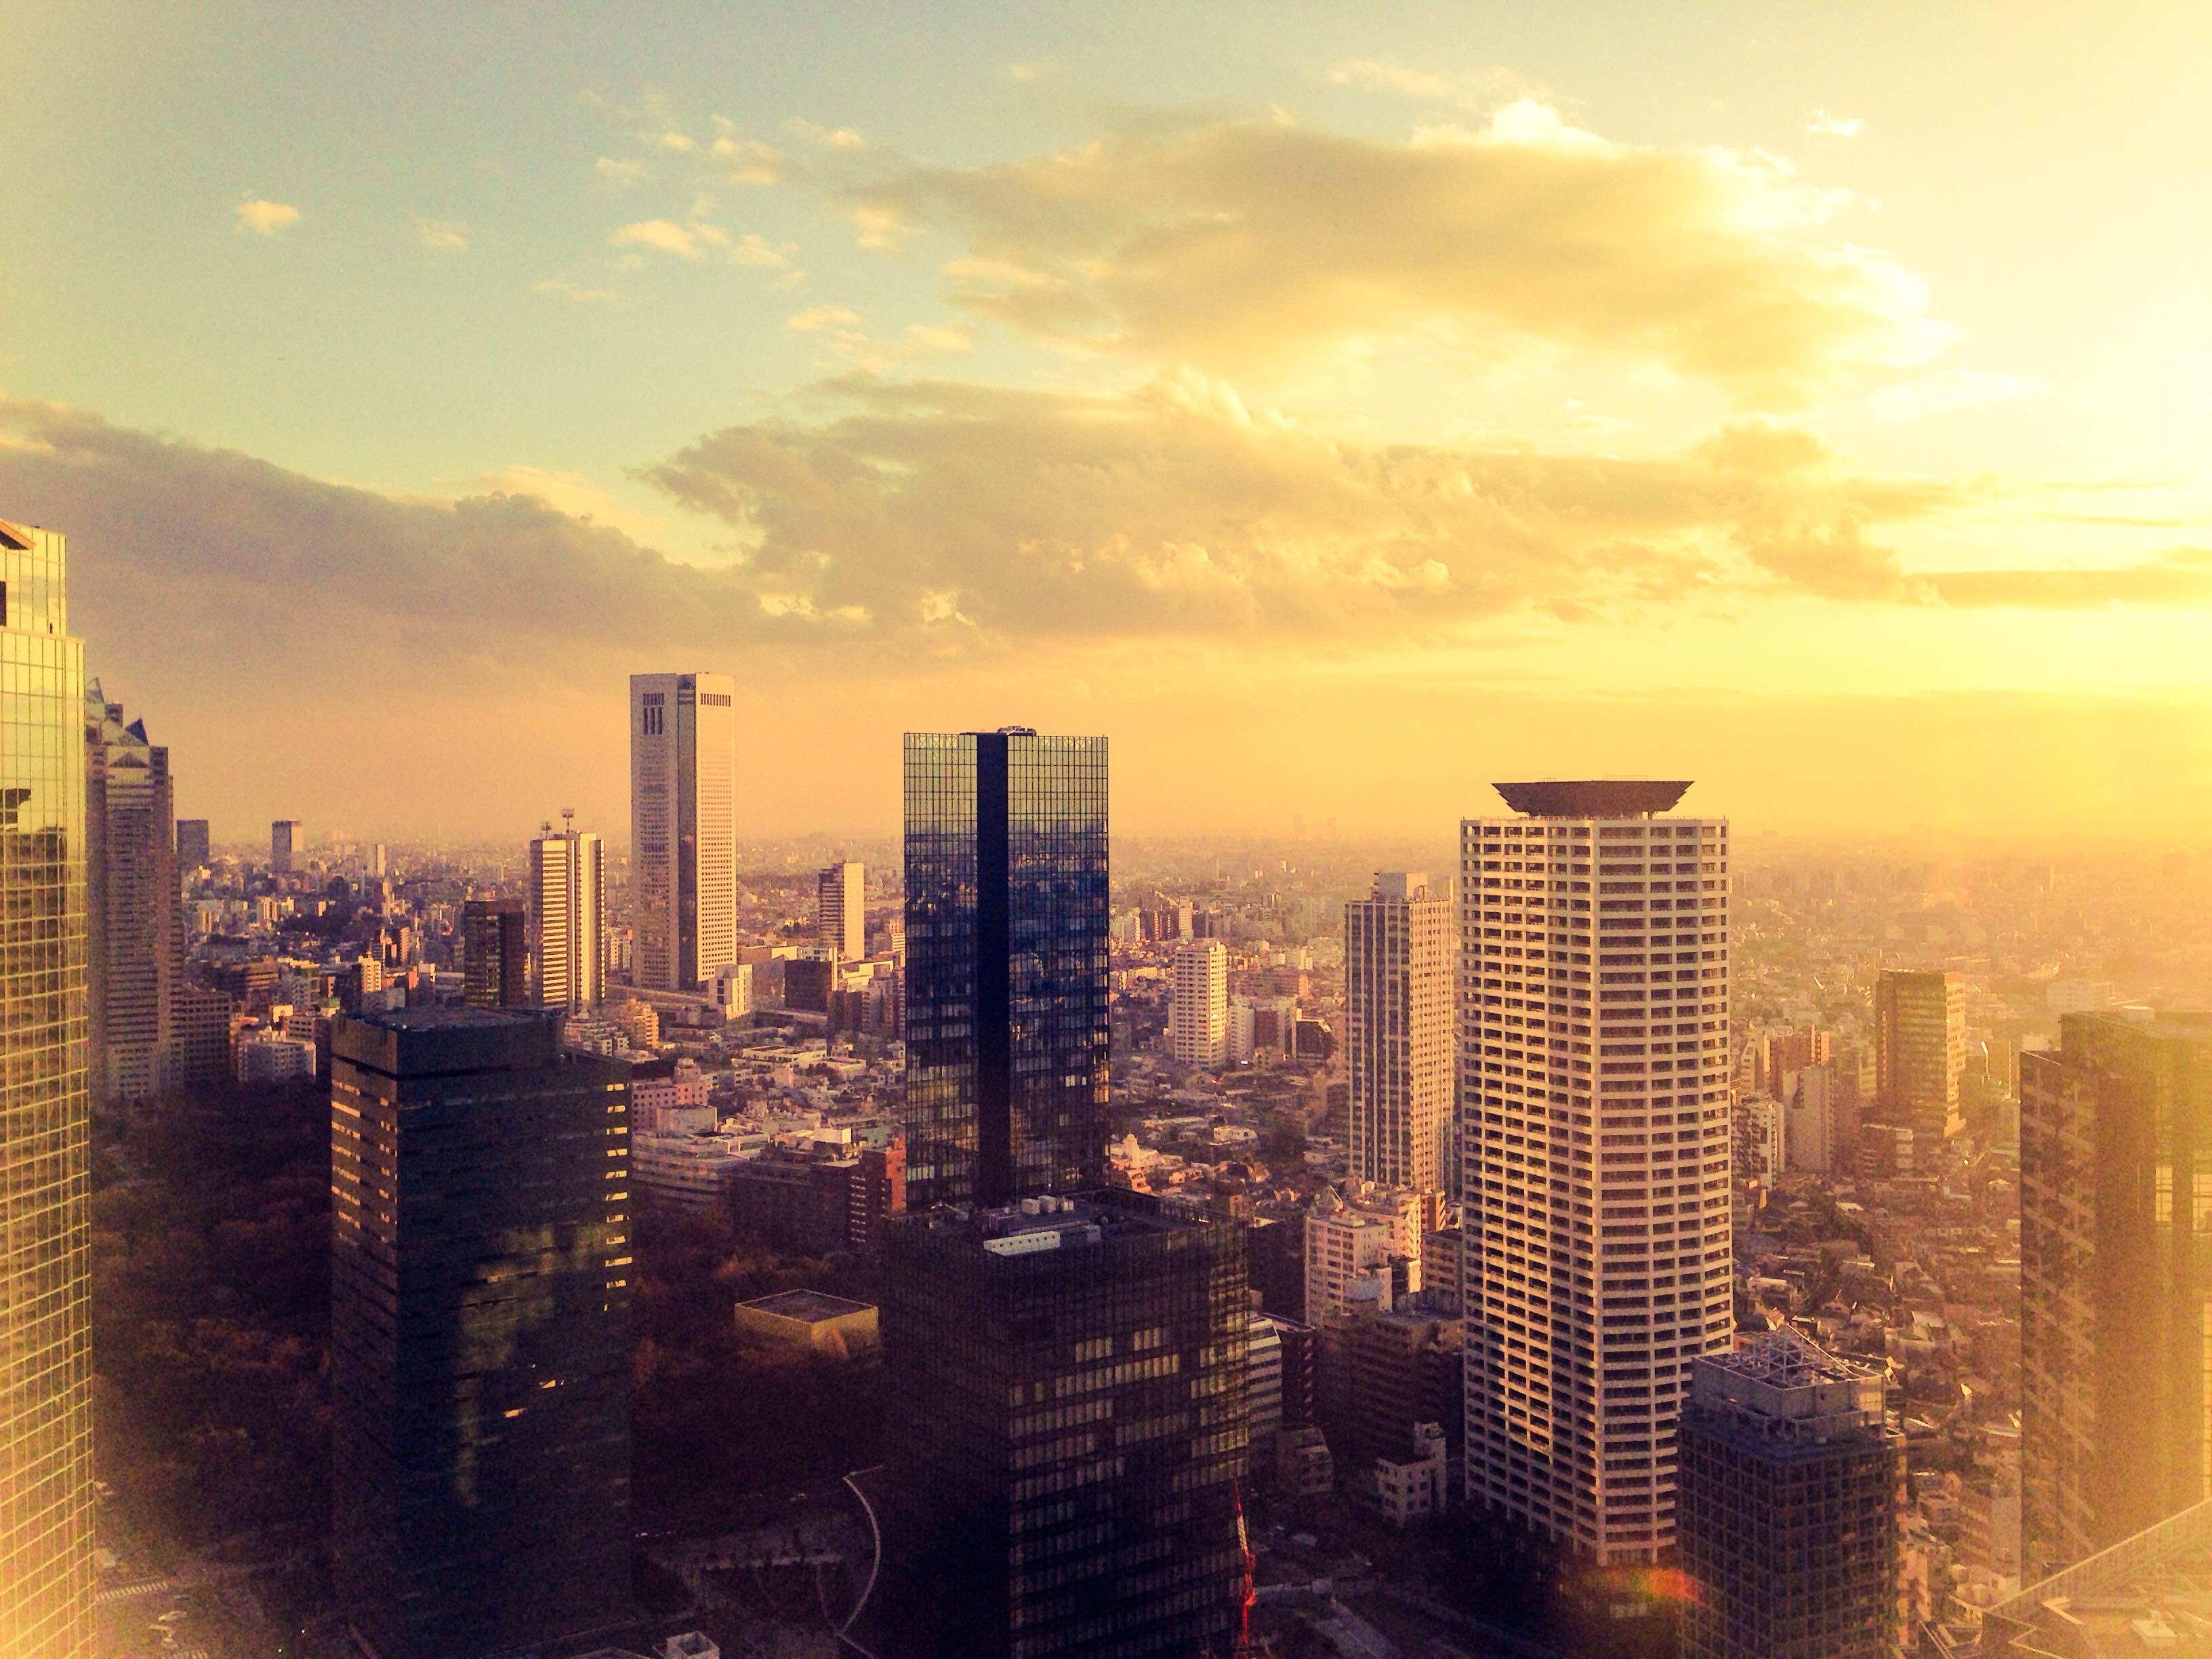
horizon, architecture, sky, sunrise, sunset, skyline, night, morning, glass, building, dawn, city, skyscraper, urban, cityscape, downtown, dusk, evening, construction, haze, japan, tower block, metropolis, urban area, atmospheric phenomenon, human settlement, atmosphere of earth, metropolitan area